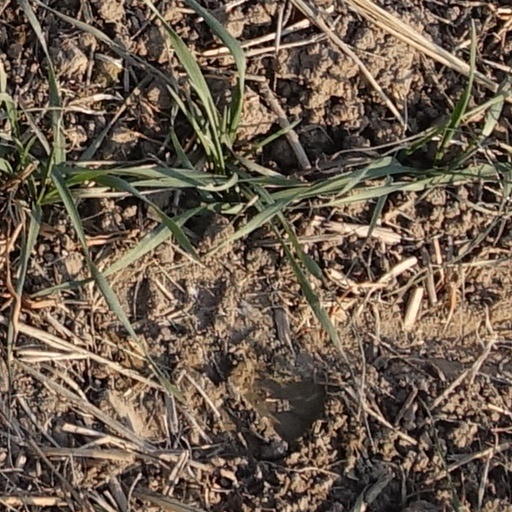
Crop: wheat